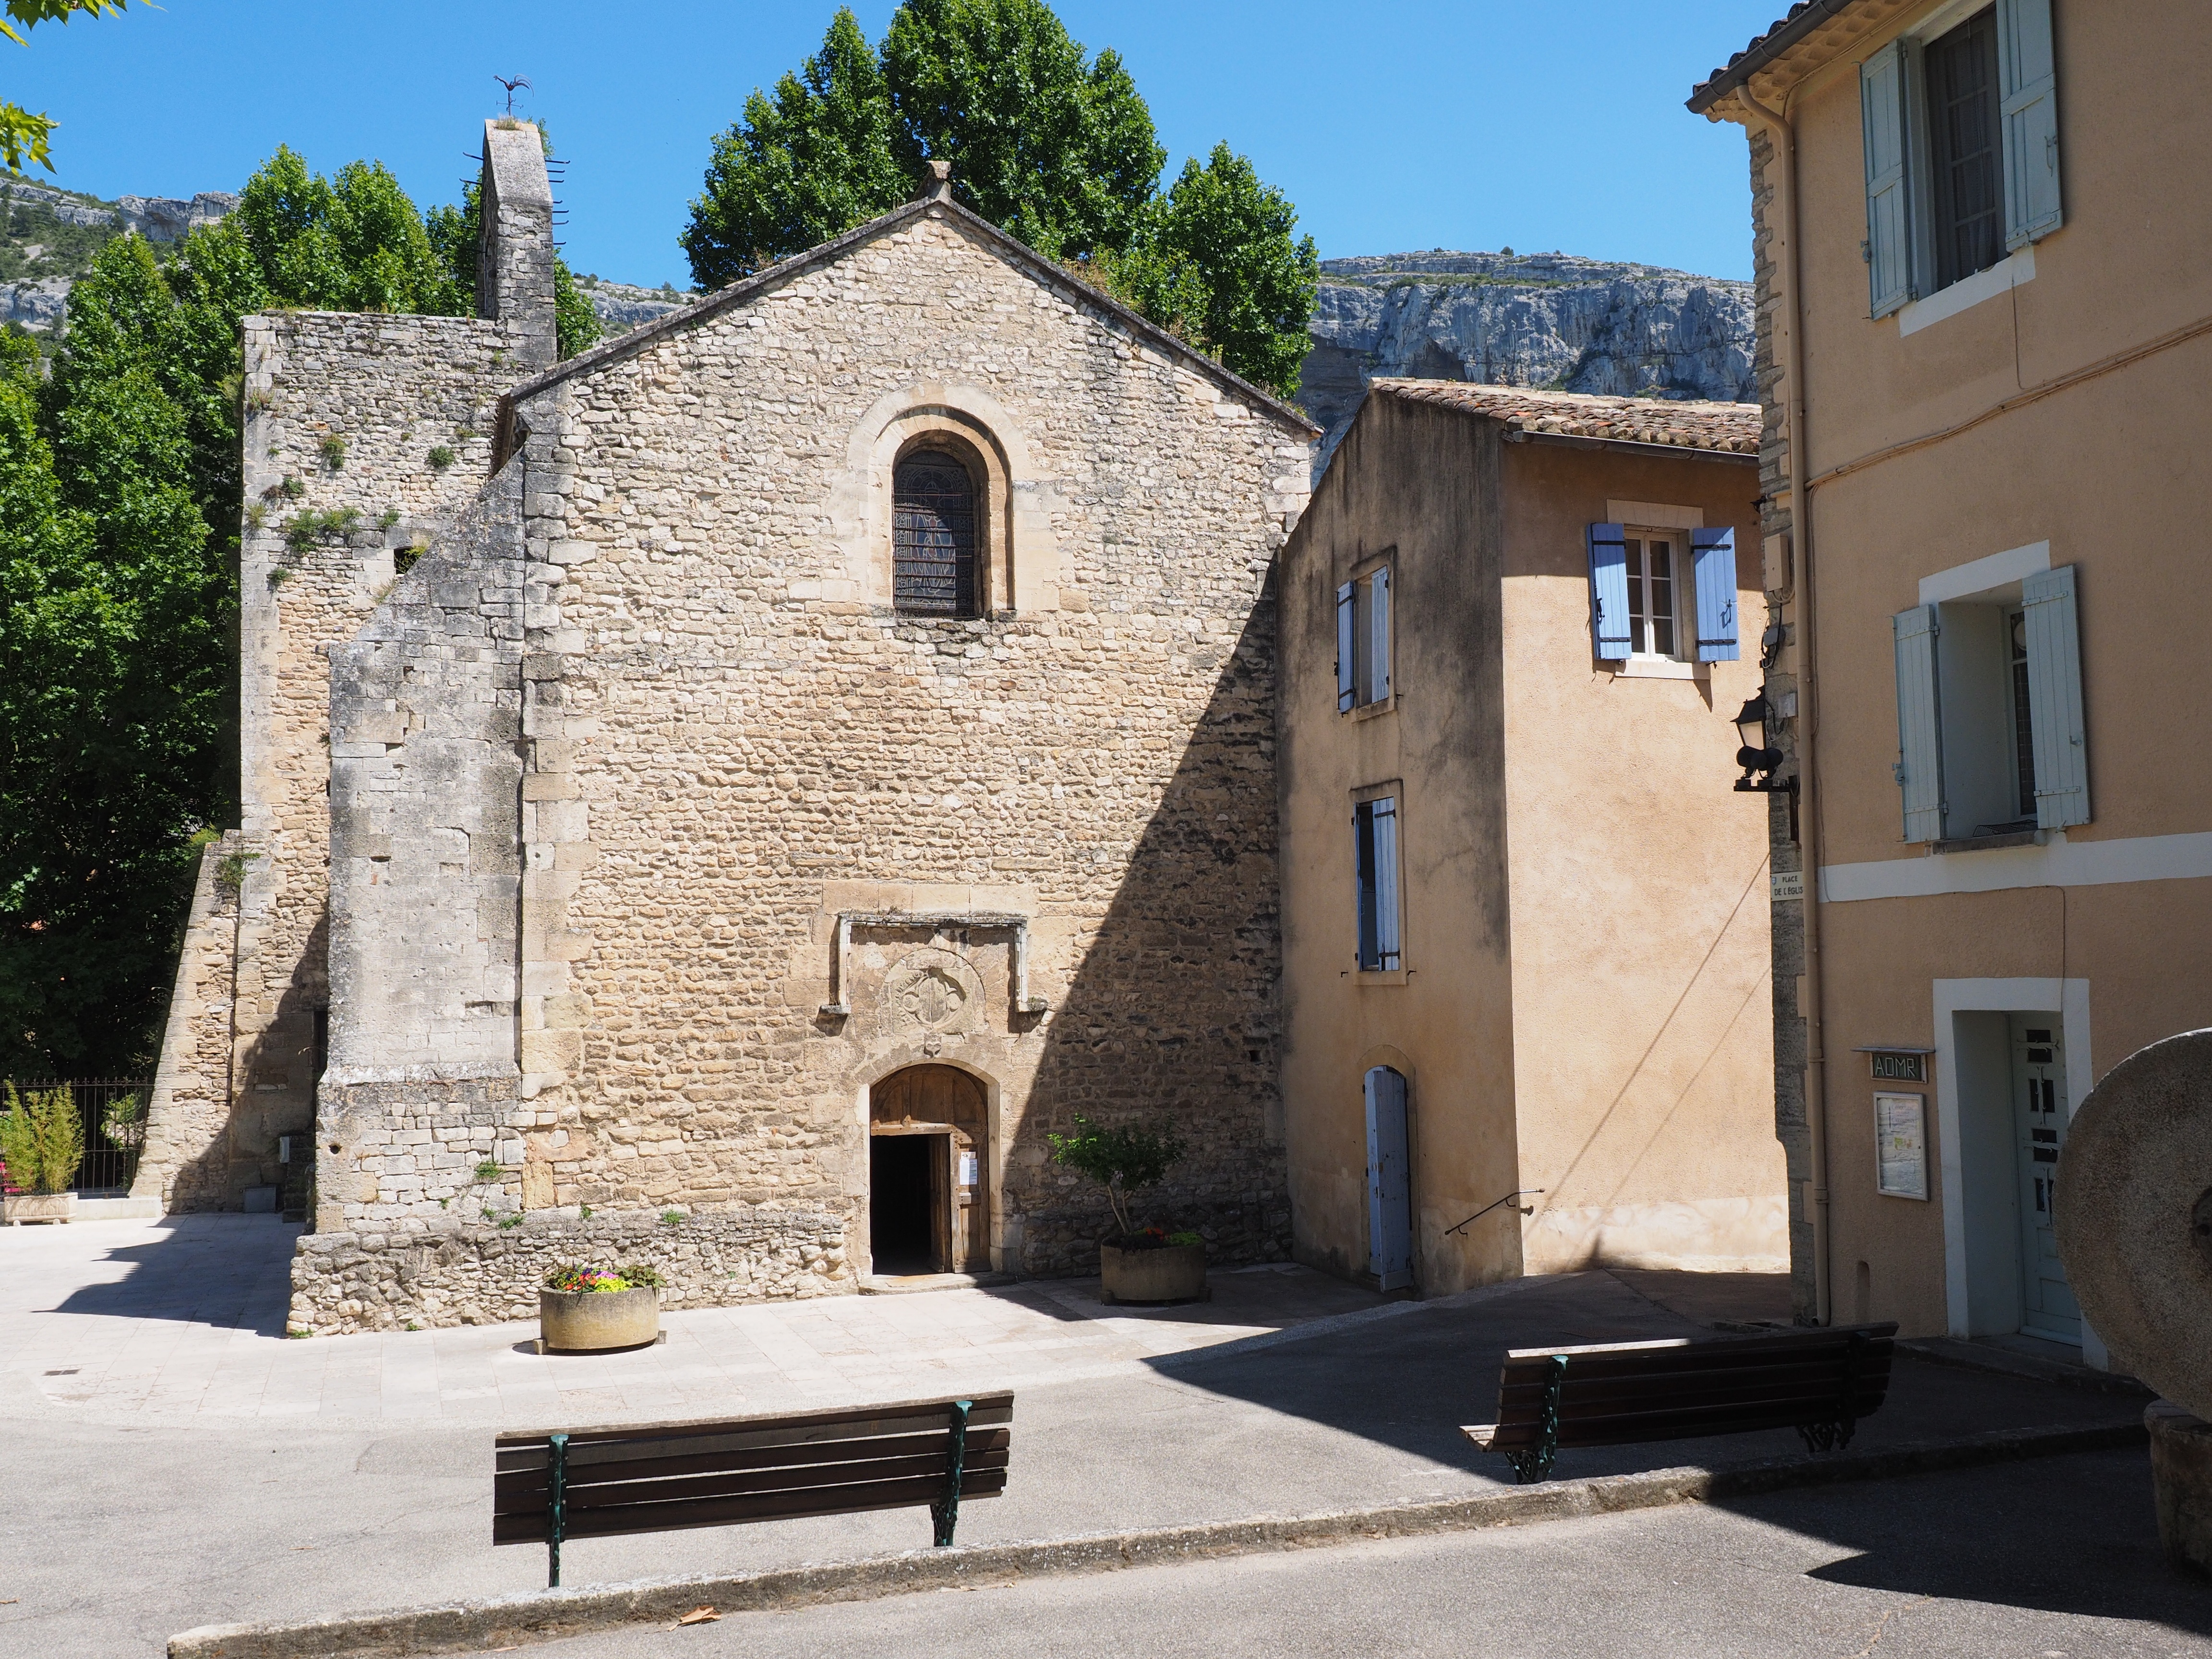
architecture, house, town, building, village, cottage, community, facade, property, church, chapel, place of worship, estate, vaucluse, village church, department of vaucluse, provence alpes c te d azur, french community, fontaine de vaucluse, notre dame de fontaine de vaucluse, spanish missions in california